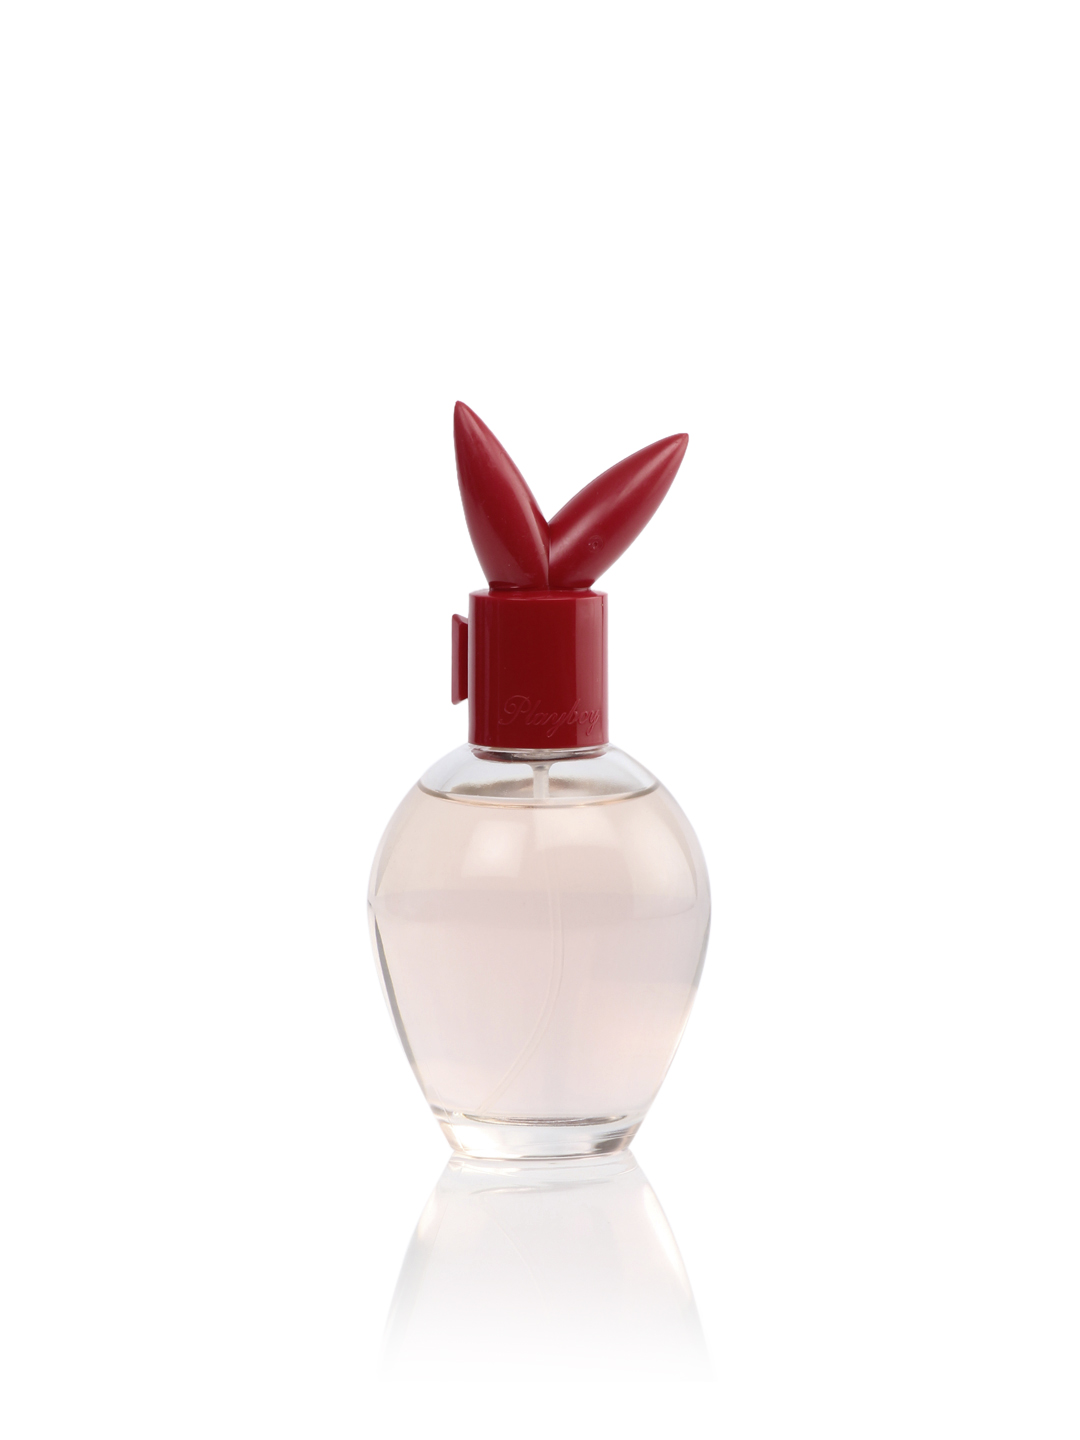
Playboy Women Play It Rock Perfume
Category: Personal Care / Fragrance / Perfume and Body Mist
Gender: Women
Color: Red
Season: Spring 2017
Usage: Casual